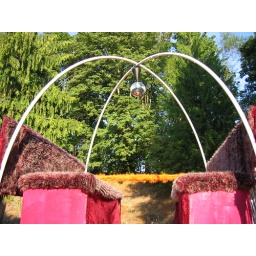
PVC hodling disco ball is very sturdy. PVC to be covered in hot orange fun fur -- we ran out!